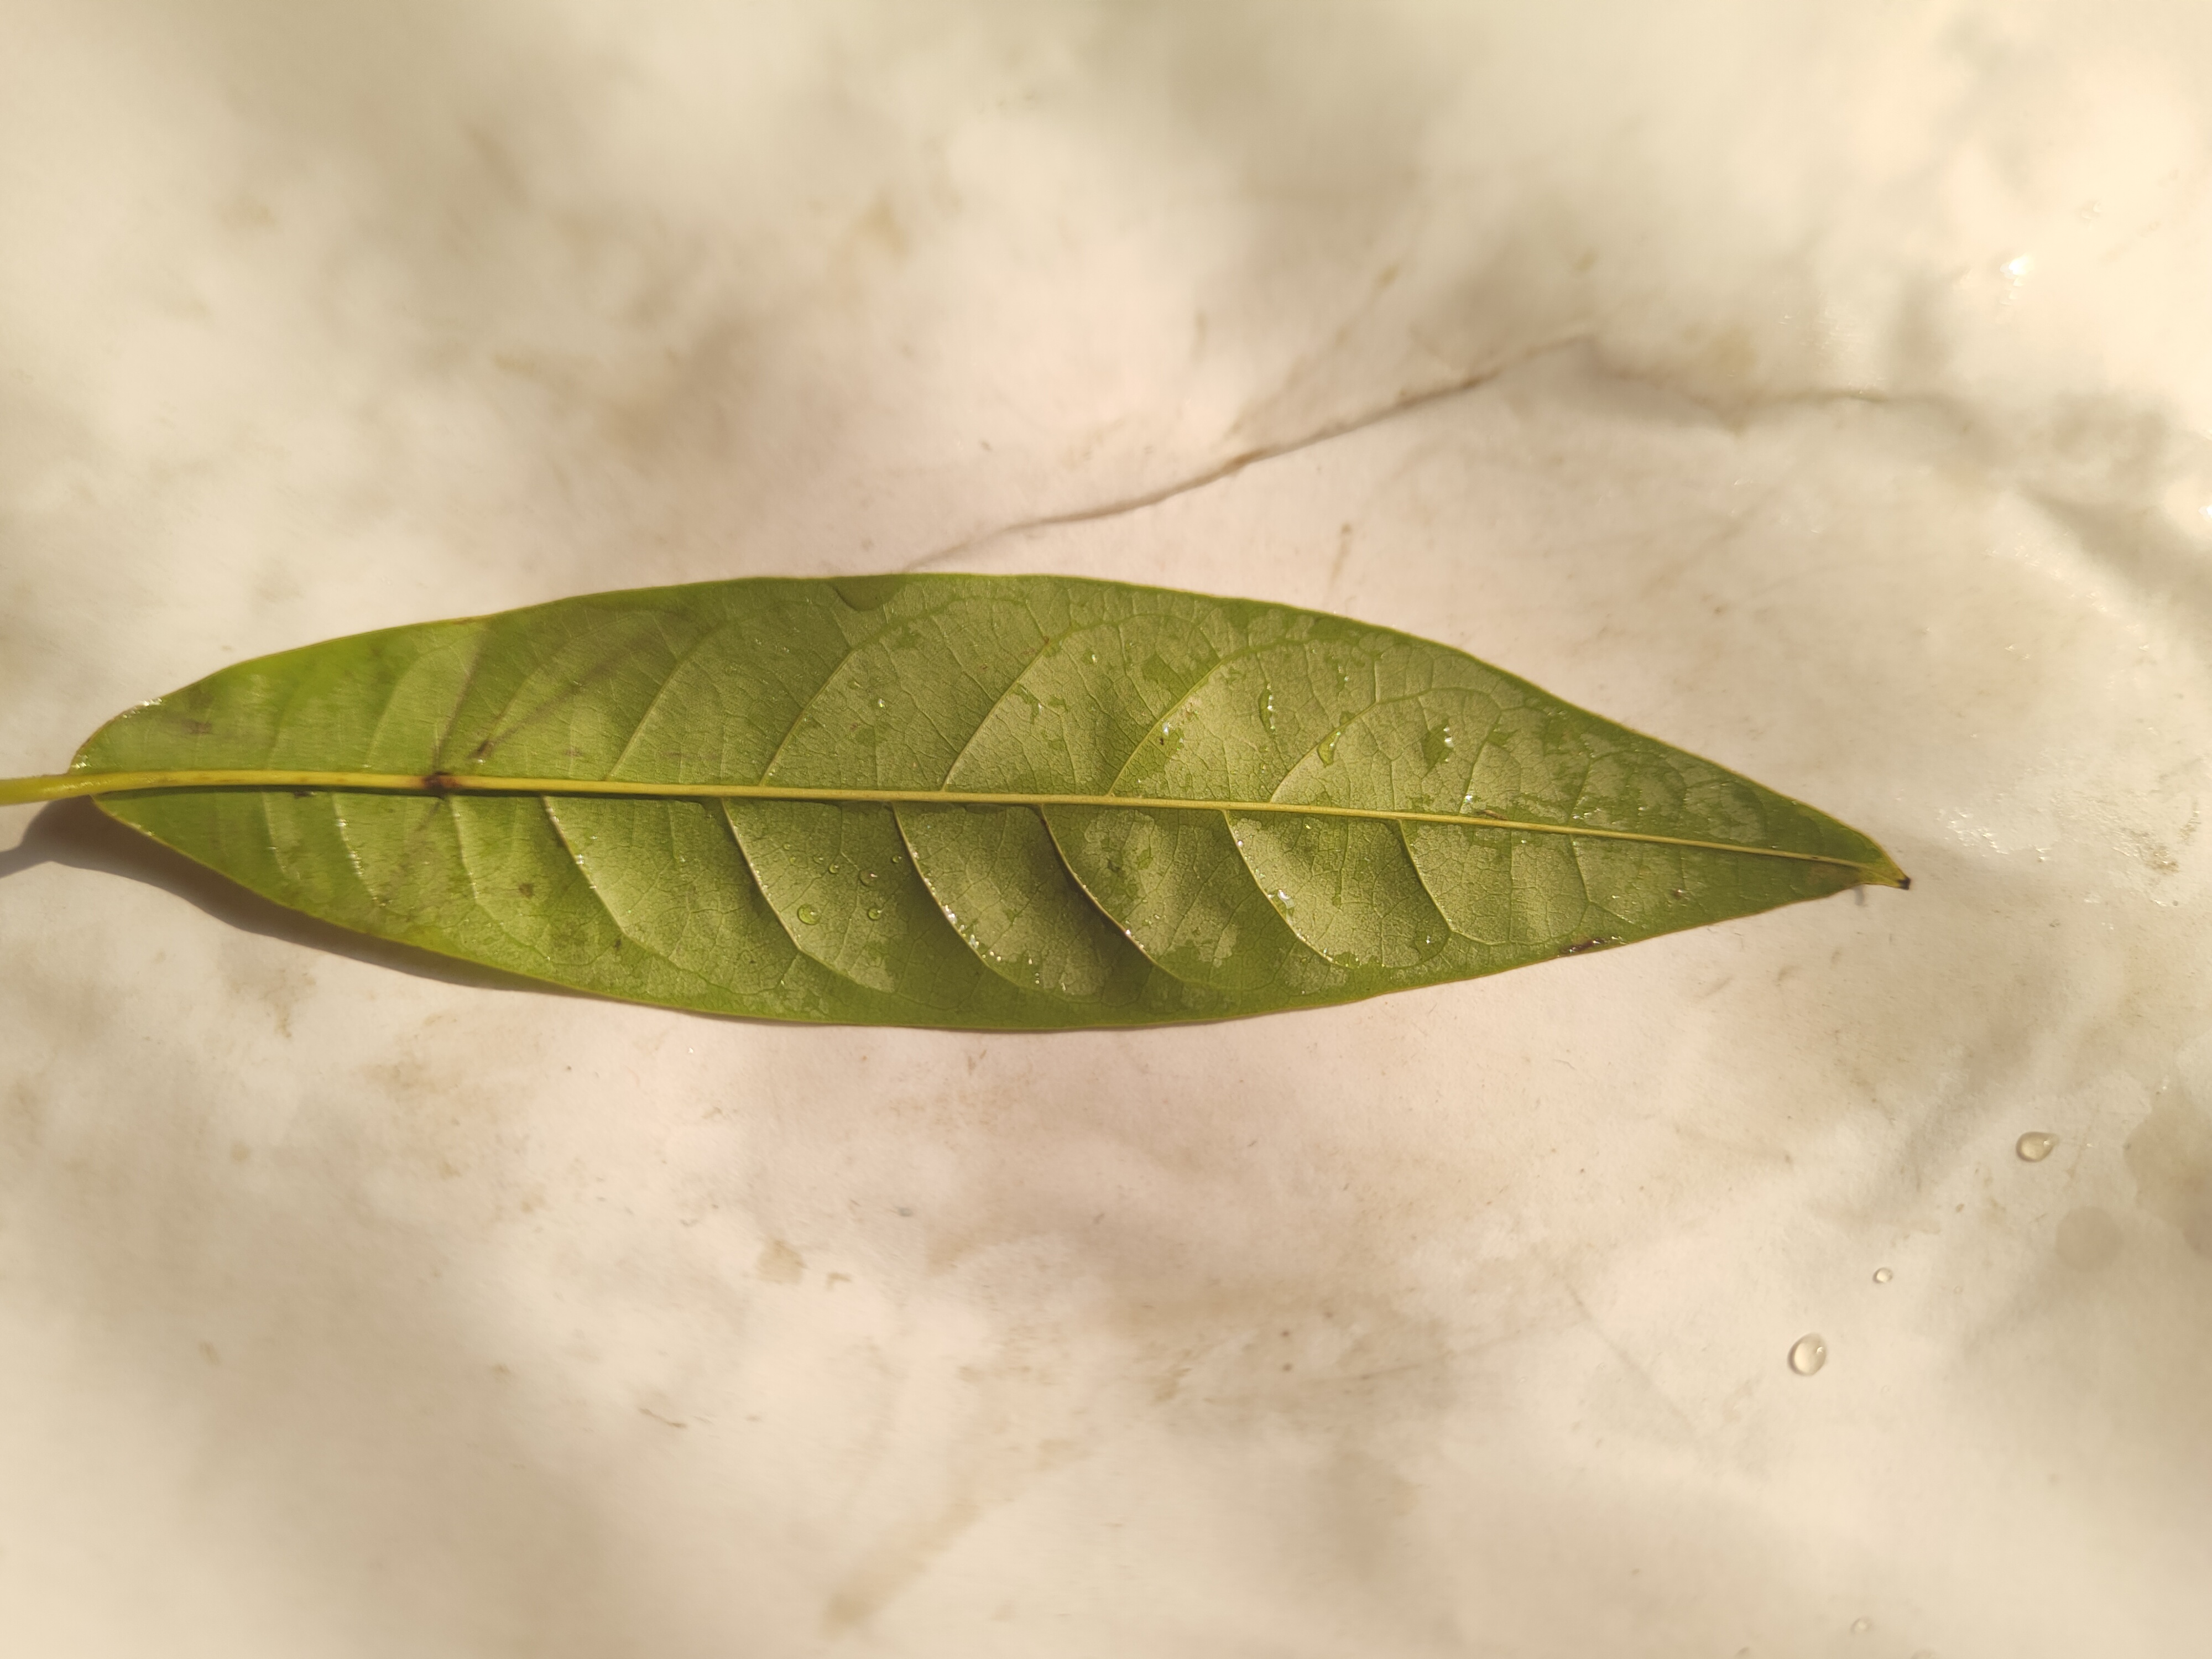
Leaf variety: Custard Apple